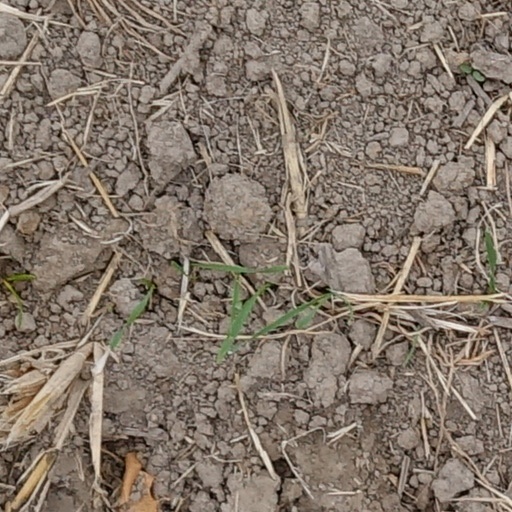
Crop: wheat